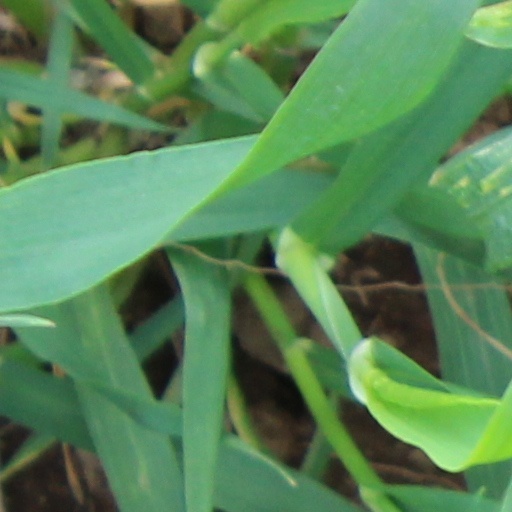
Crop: wheat